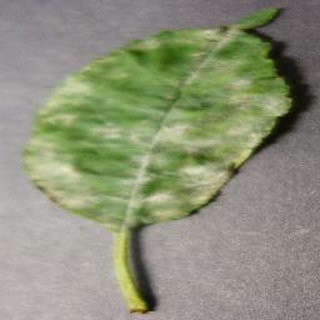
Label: cherry_powdery_mildew